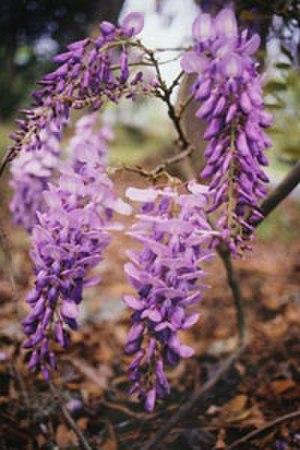
Glycine en fleur